Faia Younan

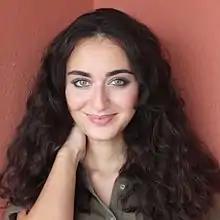
Faia Younan

Faia Younan (born 20 June 1992) is a Syrian-Assyrian singer, considered the first Middle Eastern artist ever to crowdfund her debut.